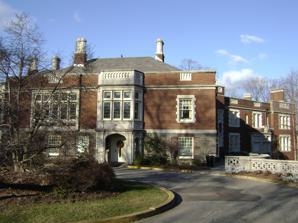
Building: Ailsa Farms
Country: United States of America
Year built: 1877
Historic house in New Jersey, United States United States historic place Ailsa Farms U.S. National Register of Historic Places New Jersey Register of Historic Places Hobart Manor (Haledon Hall), the centerpiece of the former Ailsa Farms estate, seen in December, 2011. Show map of Passaic County, New Jersey Show map of New Jersey Show map of the United States Location 300 Pompton Road, Wayne, New Jersey Coordinates 40°56′37″N 74°11′50″W / 40.94361°N 74.19722°W / 40.94361; -74.19722 Built 1877 ( 1877 ) Architect John MacCullough NRHP reference No. 76001181 NJRHP No. 2411 Significant dates Added to NRHP April 30, 1976 Designated NJRHP November 20, 1975 Ailsa Farms , also known as Haledon Hall and Hobart Manor , is a historic house located at 300 Pompton Road in the township of Wayne in Passaic County, New Jersey , United States. It was purchased by the state of New Jersey in 1948 from the family of Garret Hobart , 24th vice president of the United States and is now located on the campus of William Paterson University . Ailsa Farms was added to the National Register of Historic Places on April 30, 1976, for its significance in architecture, politics, and social history. History and description In 1877, Scottish immigrant John MacCullough, a wealthy wool-industry businessman, built a two-story fieldstone house in the manor of a castle, with two octagonal turrets. In 1902, it was purchased by Jennie Tuttle Hobart , widow of the former vice president Garret Hobart and became the weekend retreat and summer residence of the family. In 1915, their son Garret Hobart Jr. added a three-story brick wing, designed by Paterson architects Fred Wesley Wentworth and Frederick Vreeland. In 1948, the state acquired the property for use as the Paterson State Teachers College, now William Paterson University. Today the building is known as Hobart Manor and houses the university's Office of the President and Office of Institutional Advancement. See also National Register of Historic Places listings in Passaic County, New Jersey References